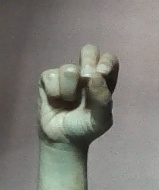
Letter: gaaf